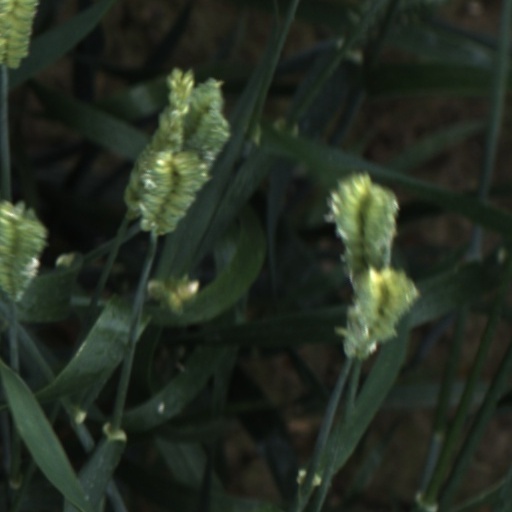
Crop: wheat